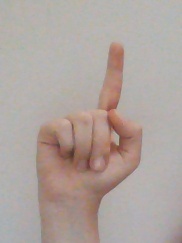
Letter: bb